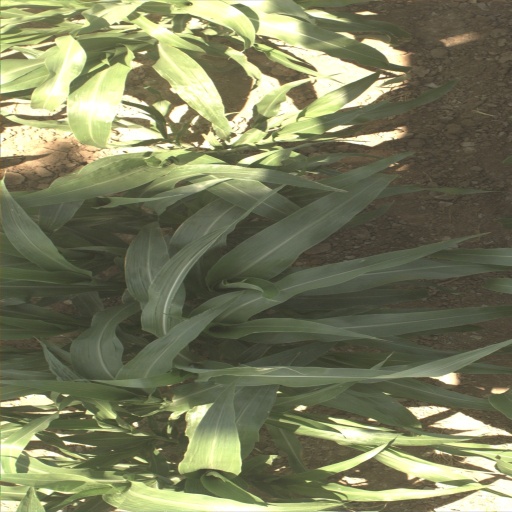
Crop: sorghum